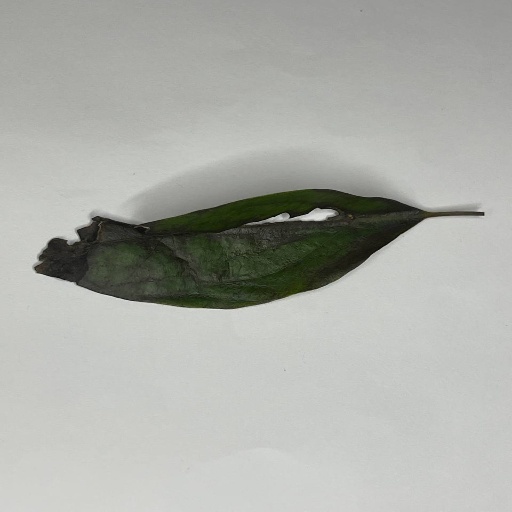
Species: Camphor
Leaf condition: Shot Hole